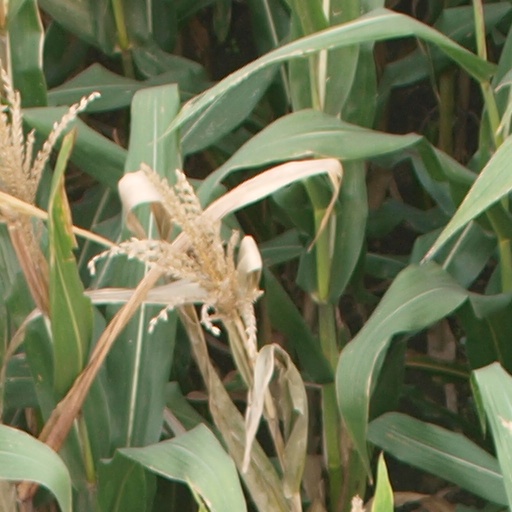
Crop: maize; corn